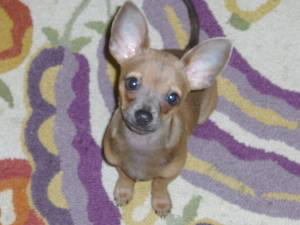
Animal: dog
Breed: chihuahua